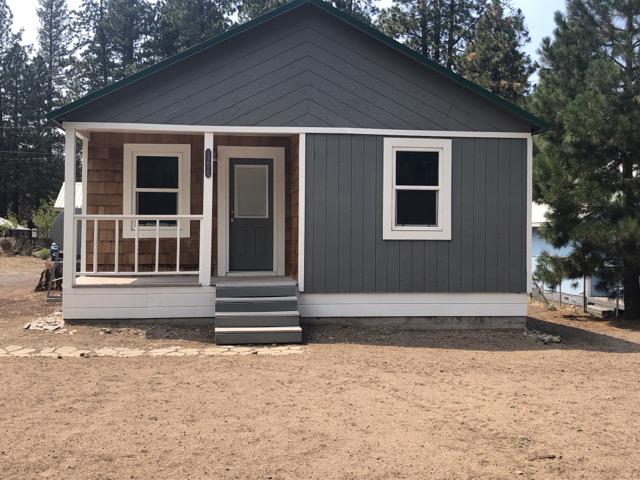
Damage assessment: no_damage